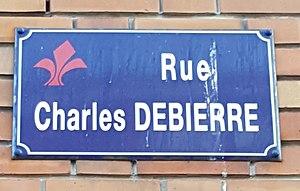
Plaque de rue
Charles Debierre, né le 31 octobre 1853 à Ételfay et mort le 8 mars 1932 à Lille, est un homme politique français.